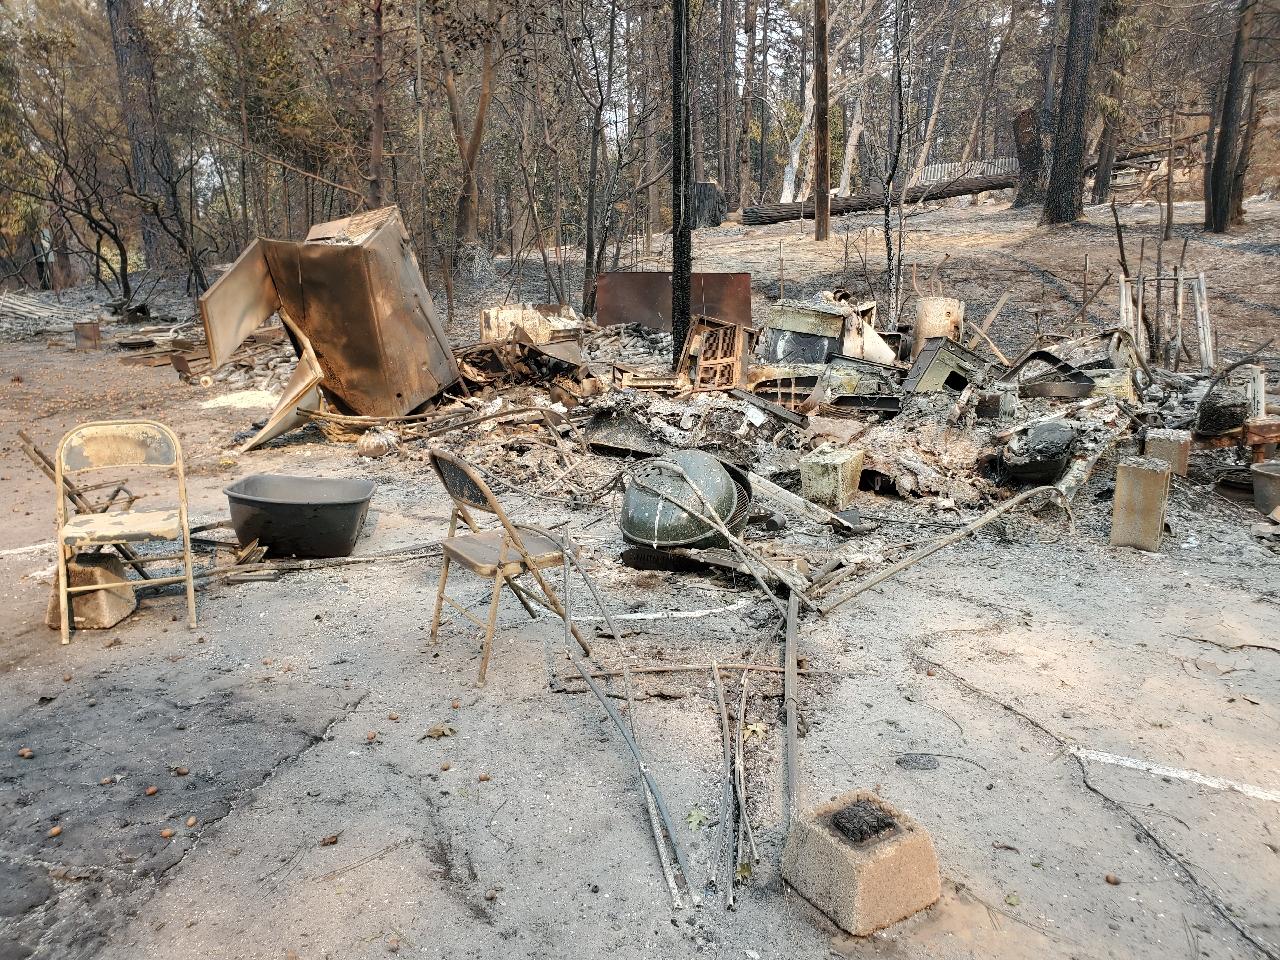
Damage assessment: destroyed